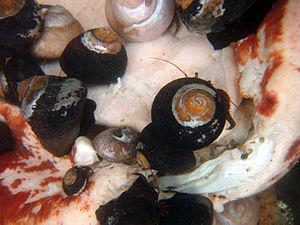
Pagurus samuelis est une espèce de bernard-l'ermite vivant sur la côte ouest de l'Amérique du Nord, et la plus abondant des bernards-l'ermite, en Californie. C'est une espèce de petite taille, avec des bandes bleues bien visibles sur les pattes. On le trouve le plus souvent dans la coquille de l'escargot Tegula funebralis et est un charognard nocturne.